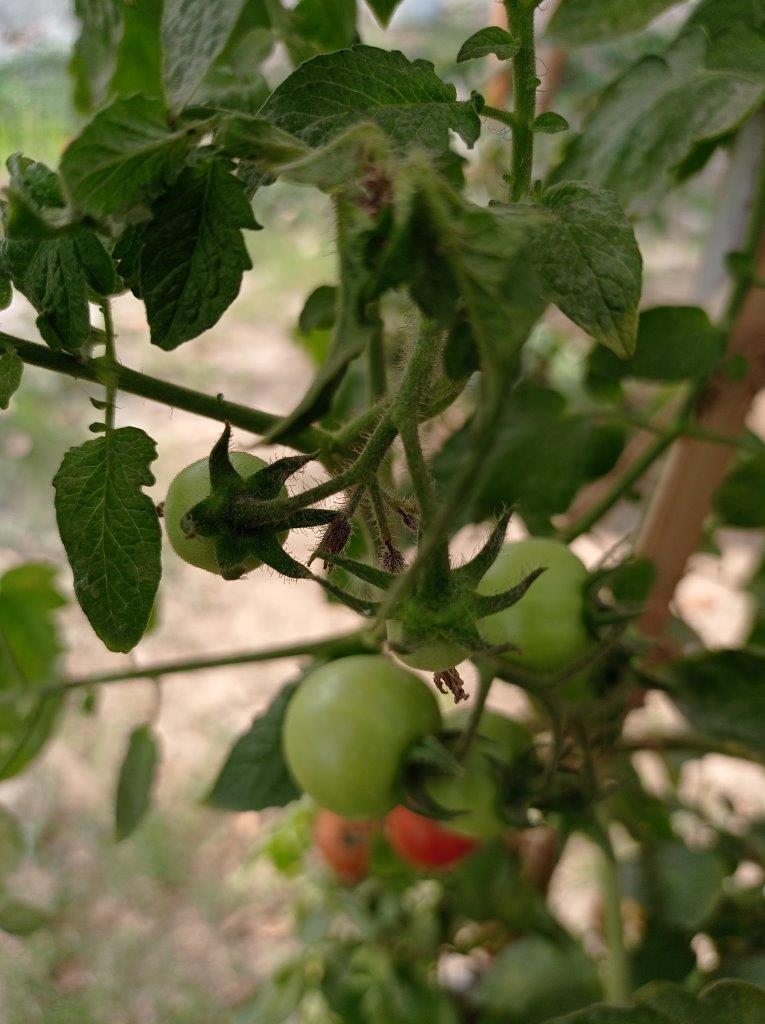
Maturity: Immature